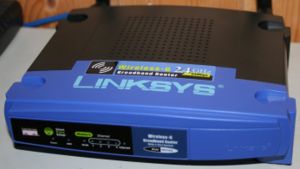
DD-WRT
DD-WRT blev oprindeligt designet til routere som denne Linksys WRT54G, men DD-WRT kan nu installeres på mange flere forskellige routere.
DD-WRT er et Linux-baseret firmware for adskillige trådløse routere, især kendt for firmware til Linksys WRT54G. Ligesom lignende projekter, betragtes DD-WRT som en 3. parts firmware løsning designet til at erstatte firmware som er forinstalleret på mange kommercielle routere. Dette gøres af mange forskellige grunde; bl.a. pga. tilføjelsen af egenskaber som typisk ikke er inkluderet i fabrikantens router firmware.